List of Liberty ships (A)

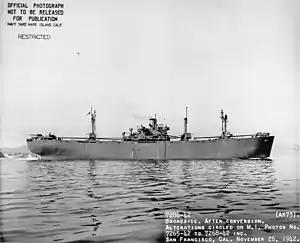
USS "Arided"

was built by Oregon Shipbuilding Corporation. Her keel was laid on 27 July 1942. She was launched on 3 September and delivered on 13 September. Built for the WSA, she was operated under the management of American President Line. To French Government in 1947 and renamed "Bastia". Operated under the management of Compagnie de Navigation Fraissinet. Laid up at Toulon, France in 1962. Scrapped at La Seyne-sur-Mer in October 1963.